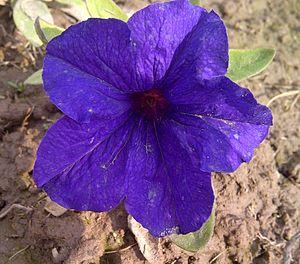
Petunia est un genre de plantes herbacées vivaces ou annuelles de la famille des Solanaceae, originaires des régions tropicales d'Amérique du Sud. On dénombre une vingtaine d'espèces.